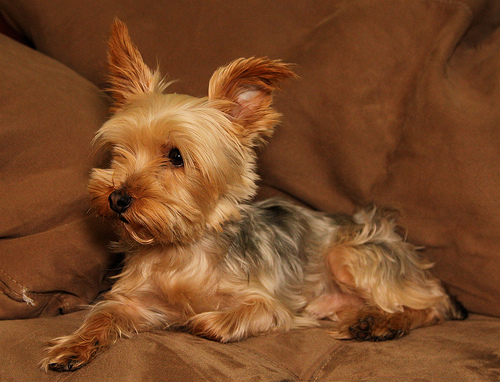
Animal: dog
Breed: yorkshire_terrier